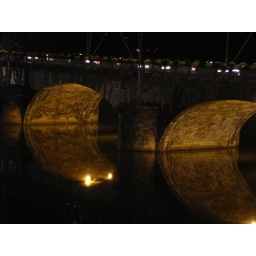
a bridge over troubled water (the po river...yuk)